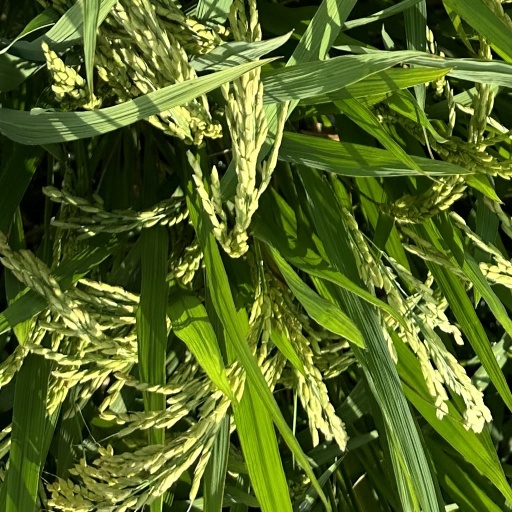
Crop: rice